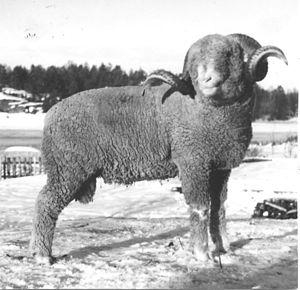
Le cheptel ovin mondial compte un milliard de têtes. Classées par pays, voici une liste des principales races de moutons connues :